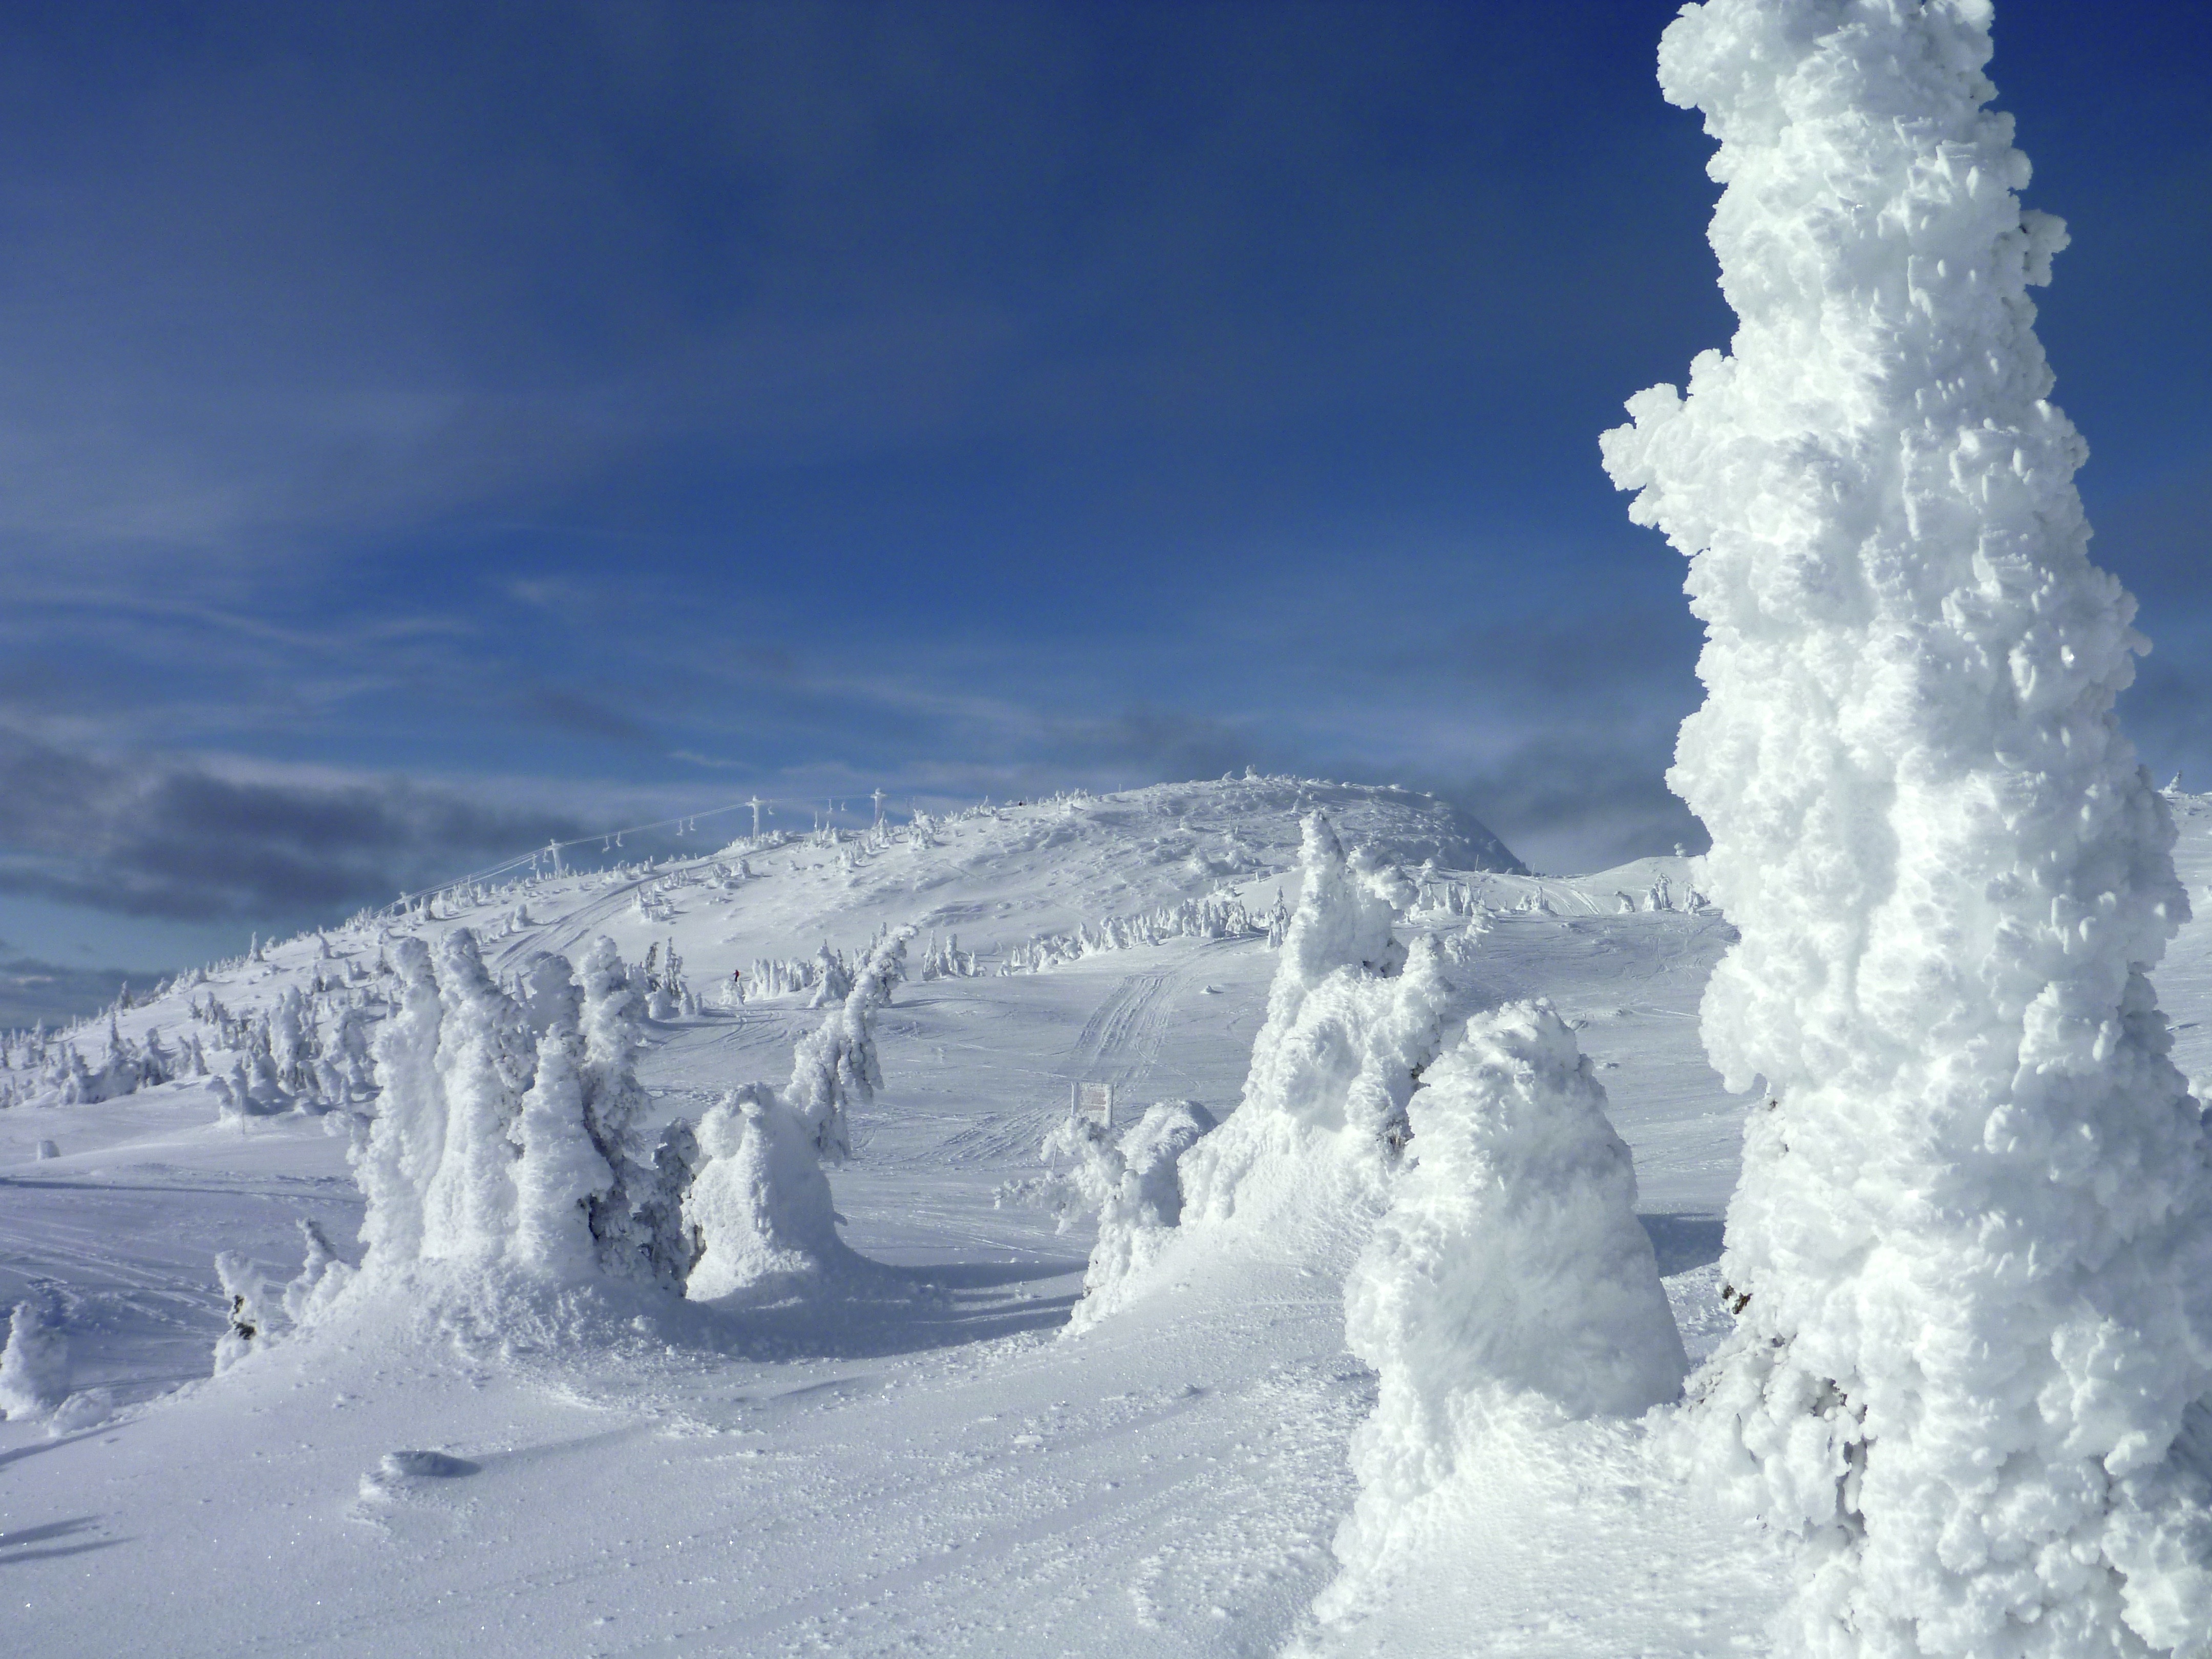
landscape, mountain, snow, winter, mountain range, ice, weather, season, canada, piste, freezing, alpine skiing, big white, atmosphere of earth, geological phenomenon